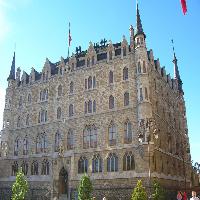
Weather: sun or clear